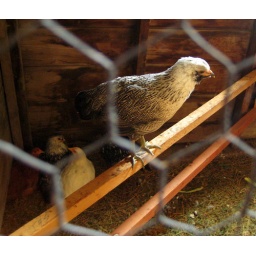
the girls, snug as feathered bugs in their new home